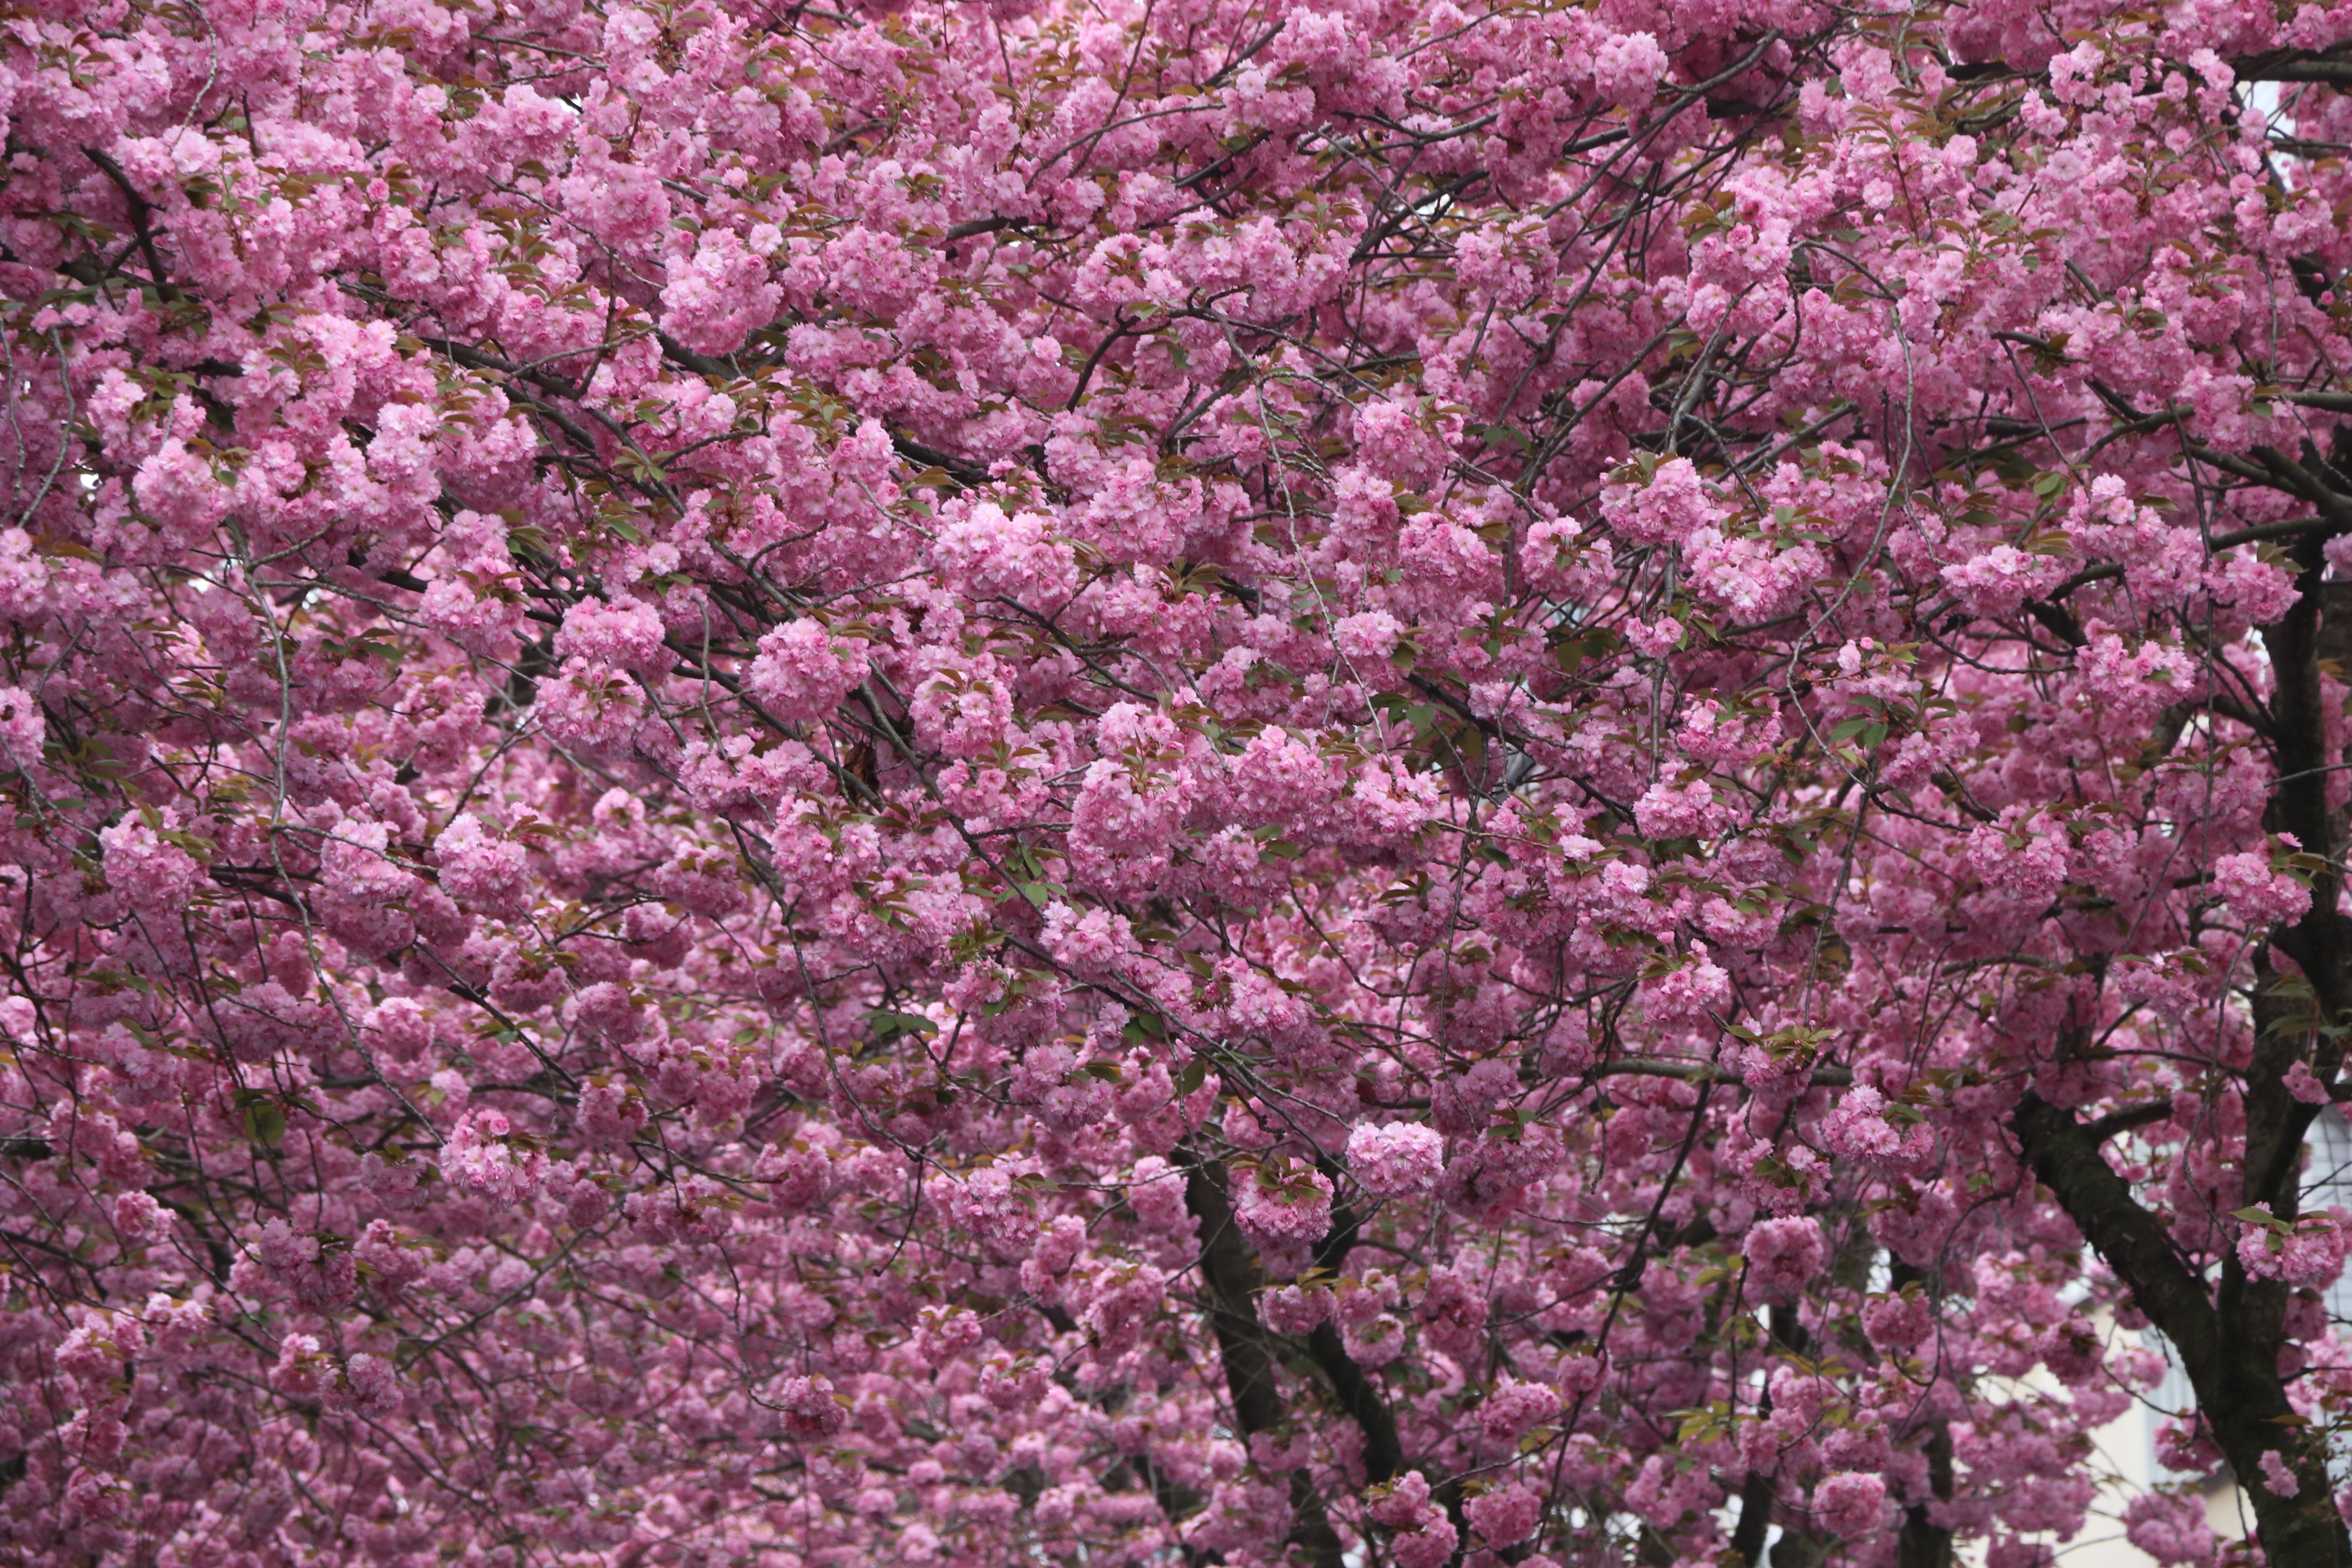
tree, branch, blossom, plant, flower, spring, produce, botany, pink, cherry blossom, old town, shrub, lilac, cherry, bonn, flowering plant, heer road, woody plant, land plant